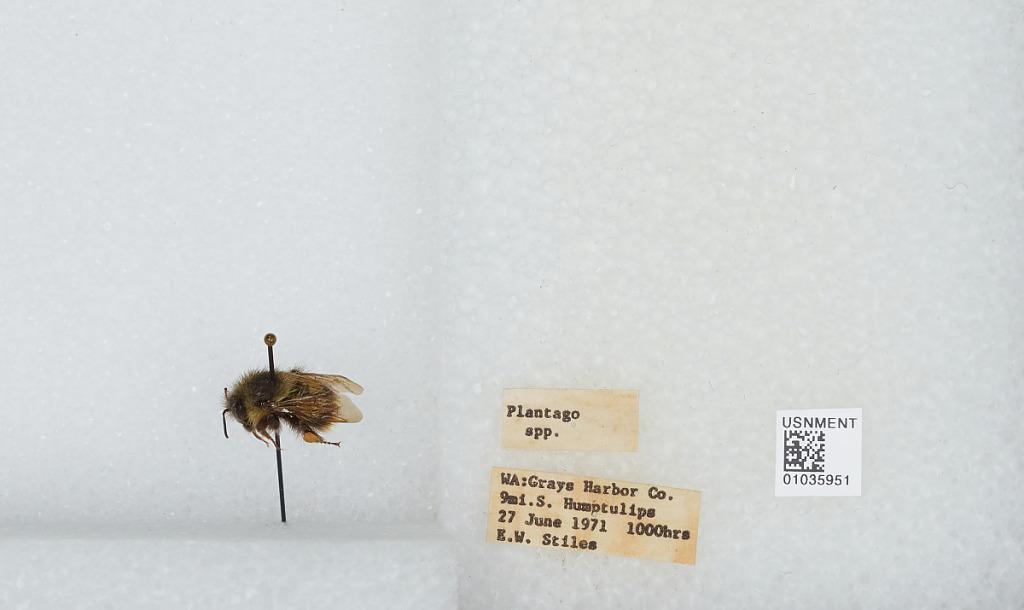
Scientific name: Bombus (Pyrobombus) mixtus Cresson
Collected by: E. Stiles
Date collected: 1971-6-27
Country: United States
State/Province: Washington
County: Grays Harbor
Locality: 9 miles south of Humptulips
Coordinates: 47.1303, -123.896